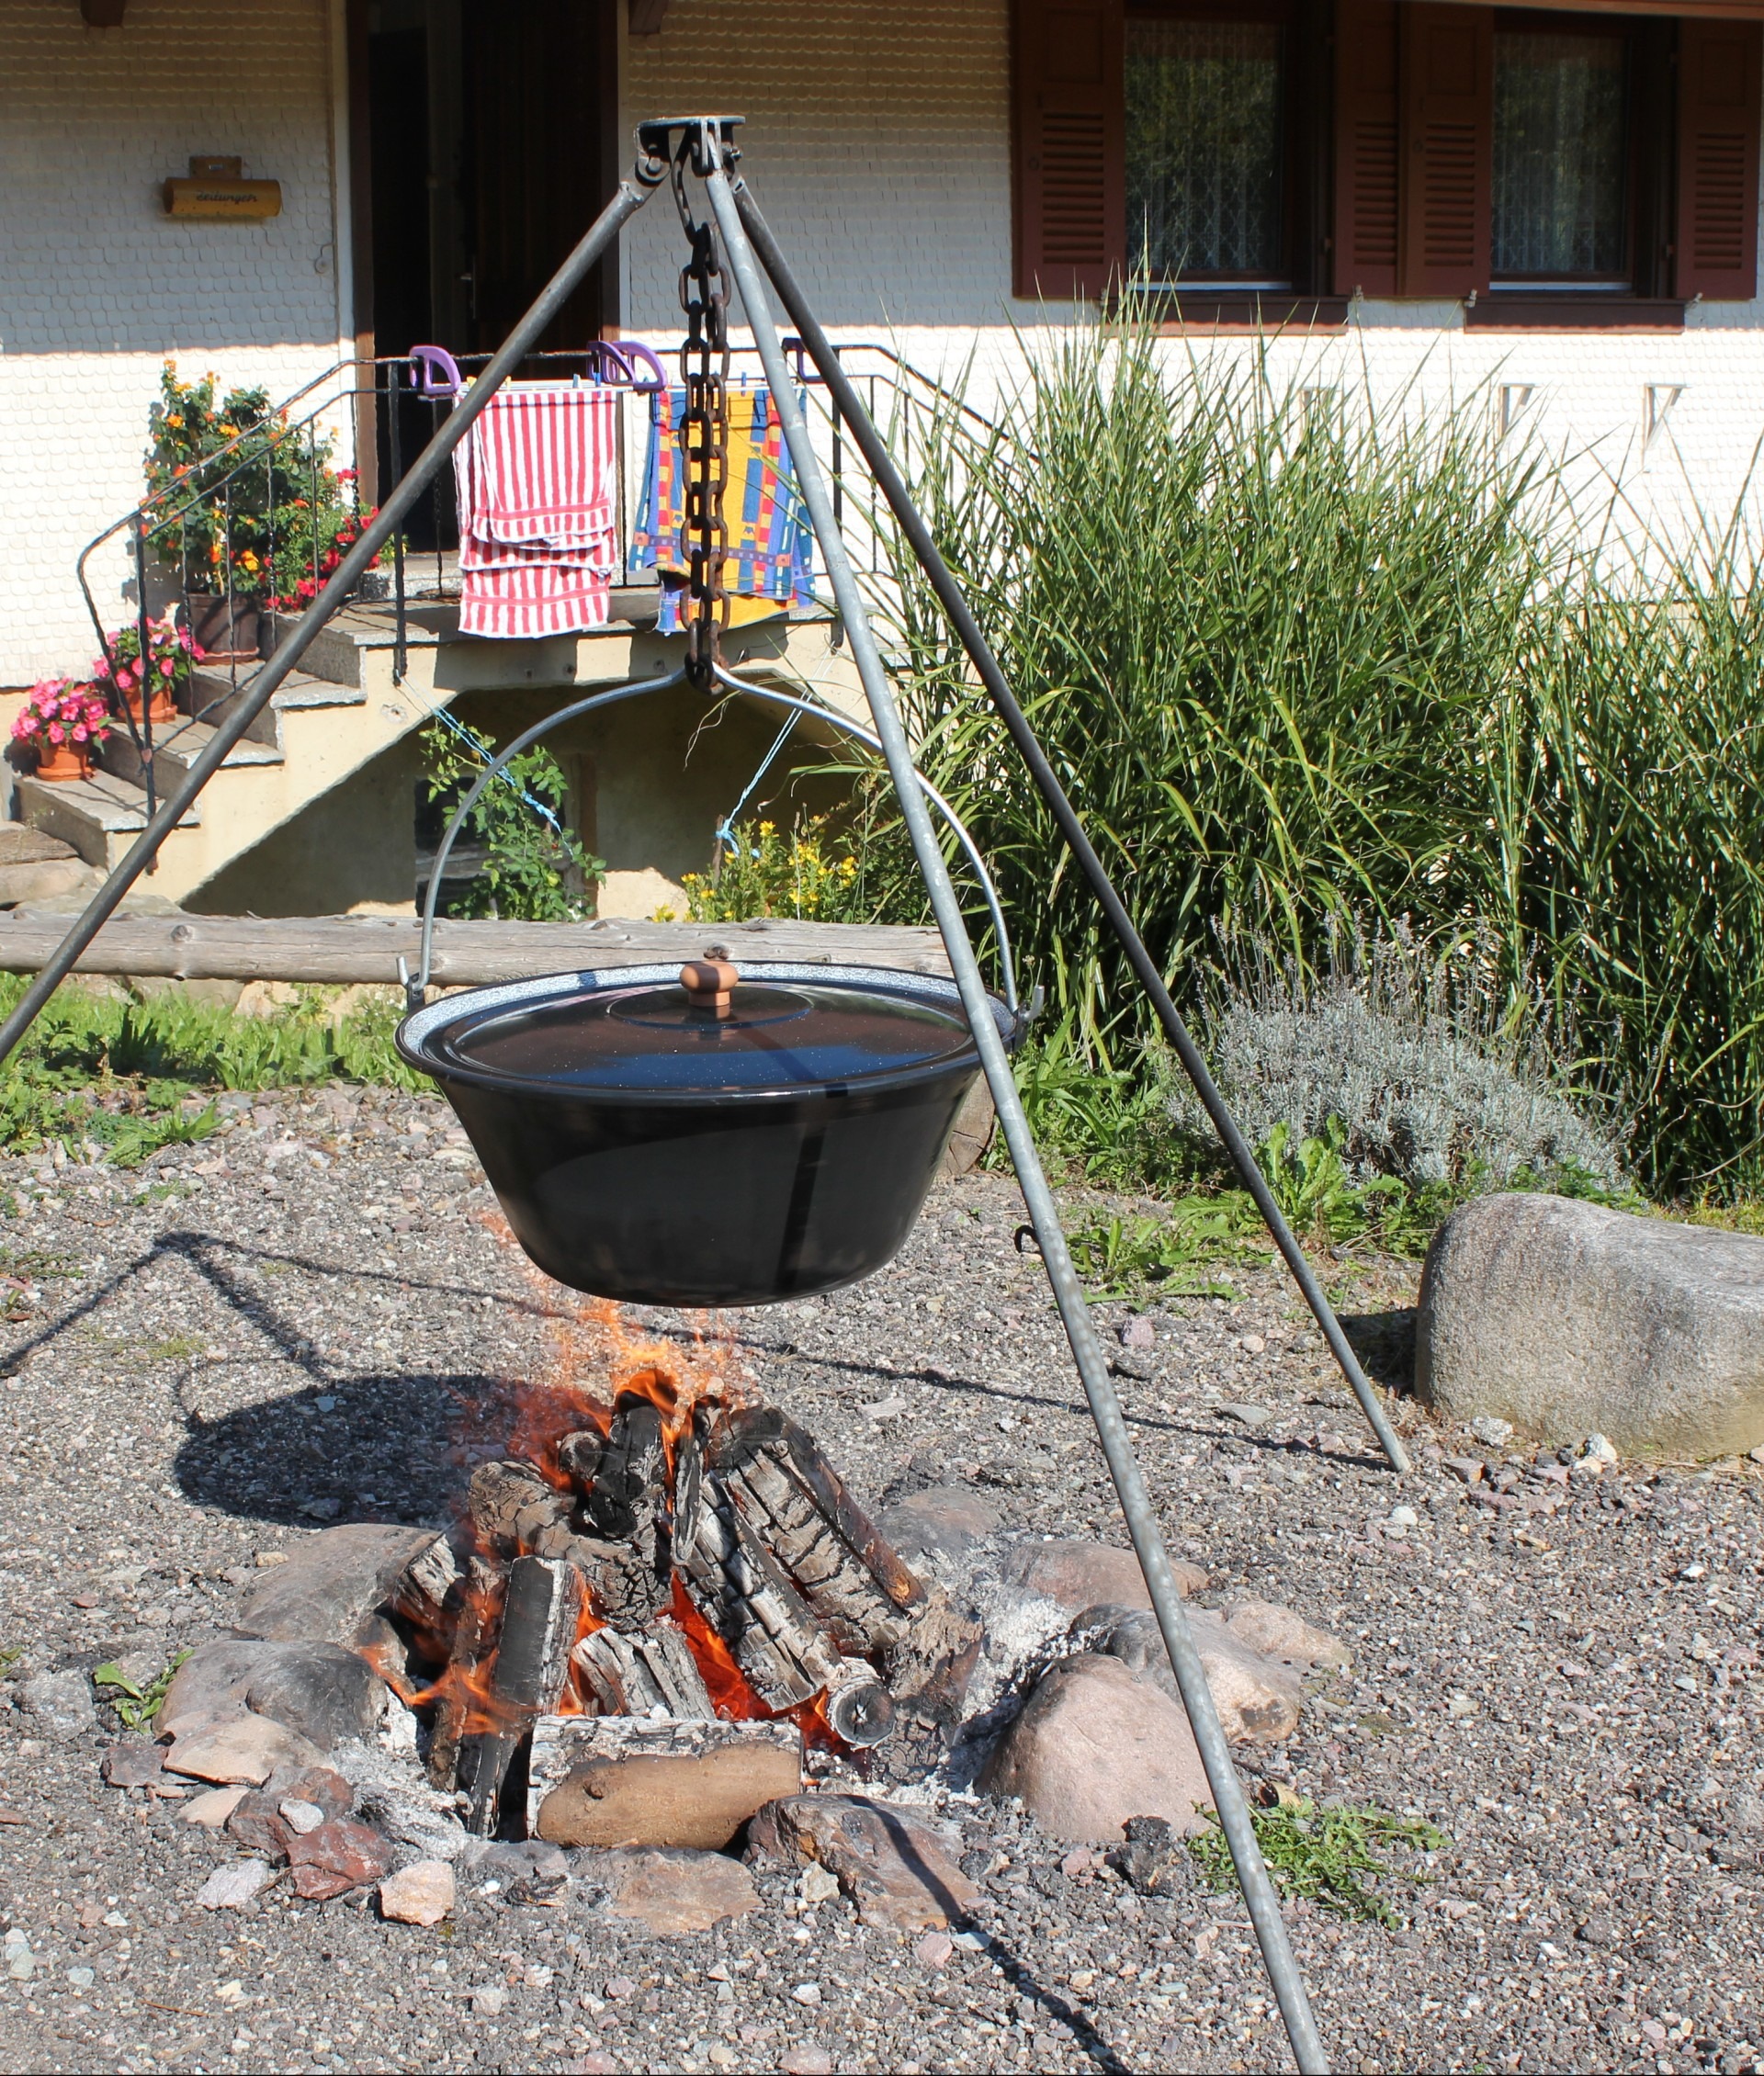
wood, boat, pot, vehicle, mast, backyard, flame, fireplace, lid, mount, embers